Calvary at Guimiliau

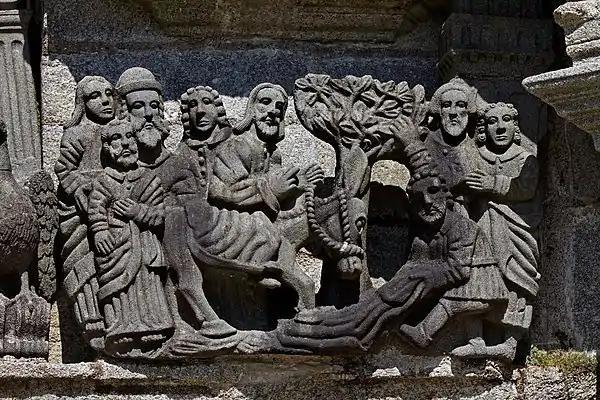
The scene showing the entry into Jerusalem

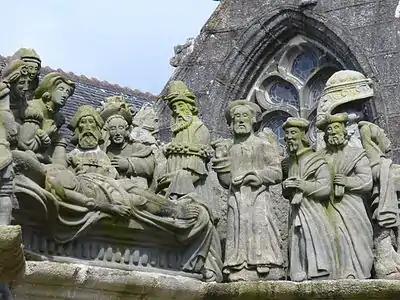
The "mise au tombeau". Part of the Guimiliau calvary. Jesus' body has been taken down from the cross and his body is prepared for burial. Nine people are present and in the centre the three Marys (Mary Salome, Mary Cleophas and Mary Magdalene) comfort each other. It has been written that the image of Mary Magdalene is based on Mary Stuart who was beheaded in 1587 and came to Roscoff to marry François 11. Near the head of Jesus is the Virgin Mary, her arms crossed against her chest, next to Nicodemus who holds the shroud. At Jesus' feet is a depiction of Joseph of Arimathea with John the Evangelist and Gamaliel. Behind Joseph of Arimathea are a group of pilgrims from Emmaüs. The Guimiliau calvary is the only calvary to deal with the journey to Emmaüs. Jesus has now risen and leads Cleophas and another to Emmaüs.

On the upper surface of the east facing side, we firstly have a statue of a cavalier on horseback this being the figure who leads the scene covering Christ Carrying the Cross. Then we see Jesus being mocked and teased, then the "mise au tombeau" with Jesus' body being prepared for burial and finally Pontius Pilate depicted washing his hands. The frieze below concentrates on Jesus' childhood with a depiction of the Adoration of the Magi then the Nativity and culminating with the Flight into Egypt. We then have the niche containing Mark the Evangelist and his attribute the lion.